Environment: real
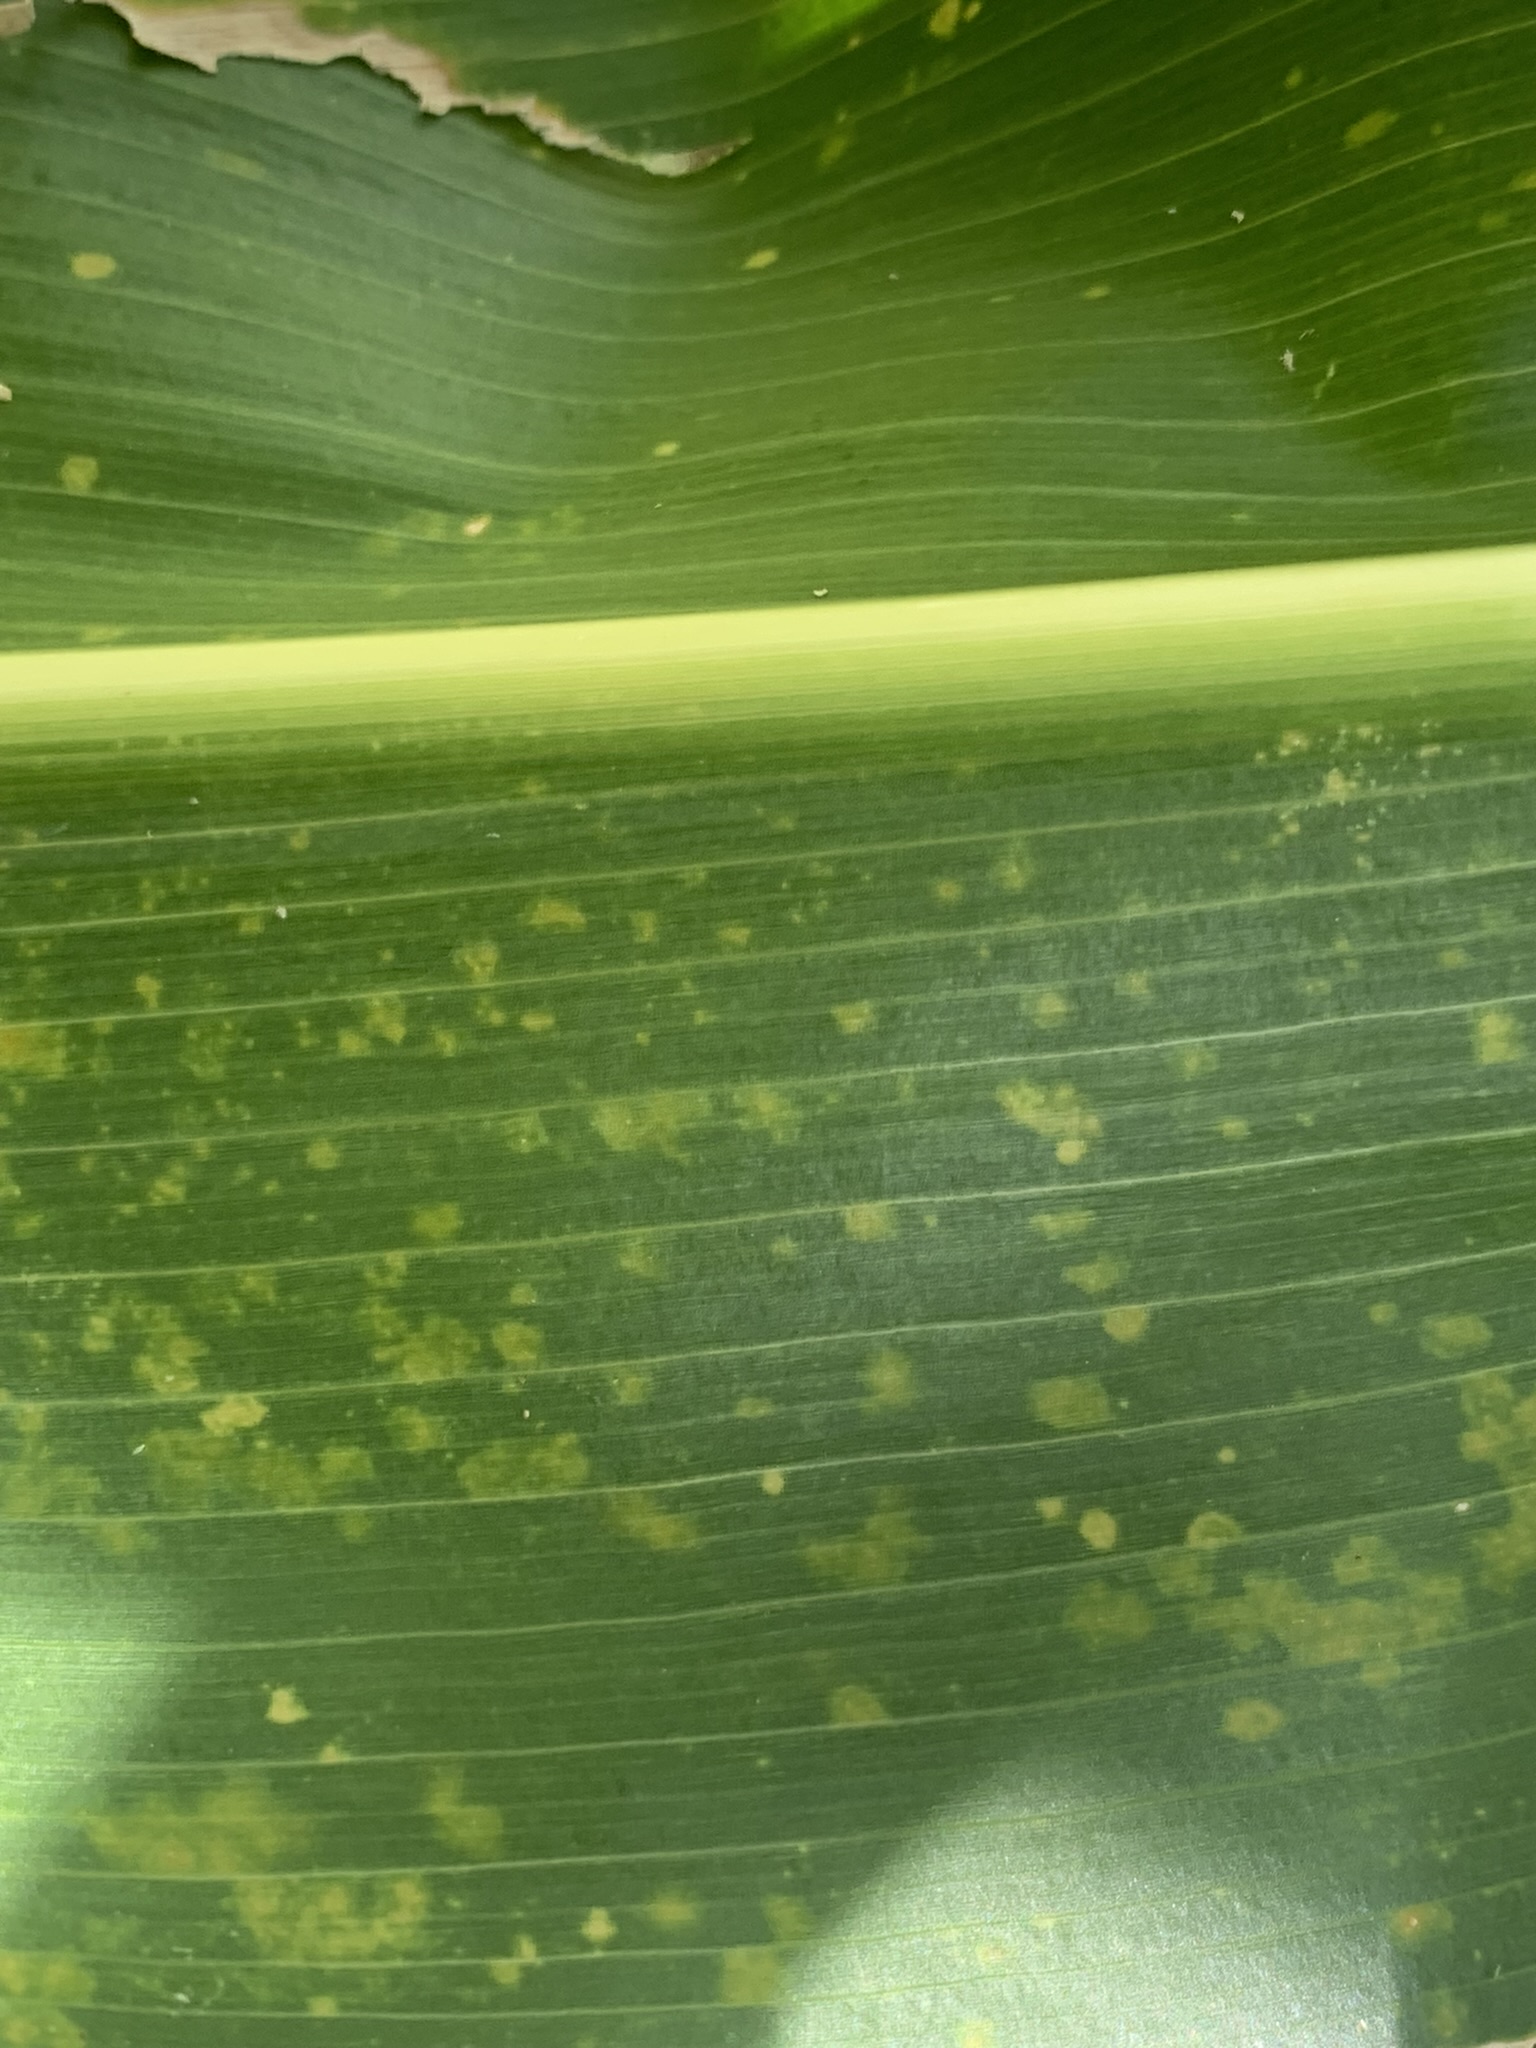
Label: lethal_necrosis